Pagus of Hasbania

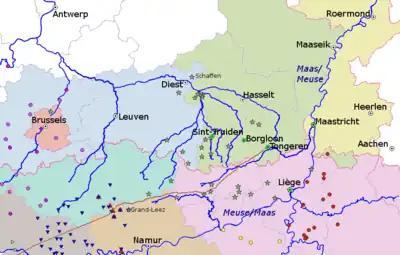
The green stars show early medieval records of places which were in the "pagus" of "Hasbania", lying to the north and west of a bend in the Meuse (or Maas) river at Liège. The shaded areas are modern provinces of Belgium and the Netherlands.

Early medieval records mentioning identifiable places in the "pagus" of "Hasbania" included both Maastricht and Liège on the Meuse river, which formed the apparent boundary to the south and east. Many of the earliest records were from near the Gete river system, and stretched in places as far north as the Demer river, for example in the area of Diest.